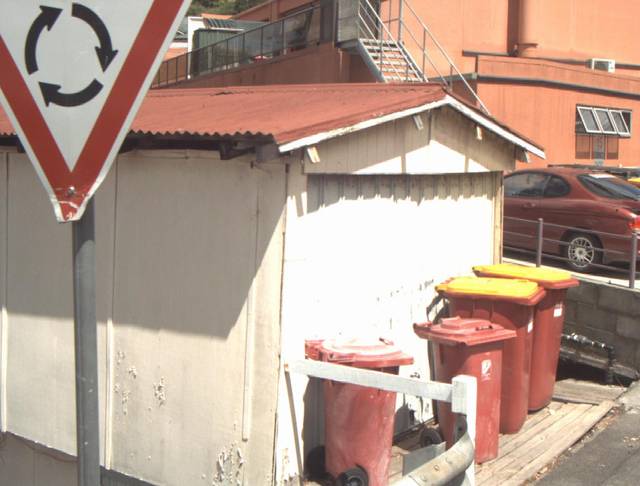
Region: Australia
Coordinates: -41.435, 147.12